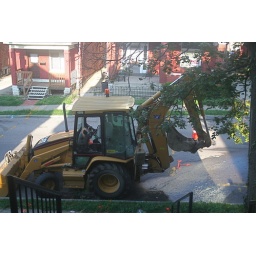
About to turn off the water and start ripping up the road right in front of my house.